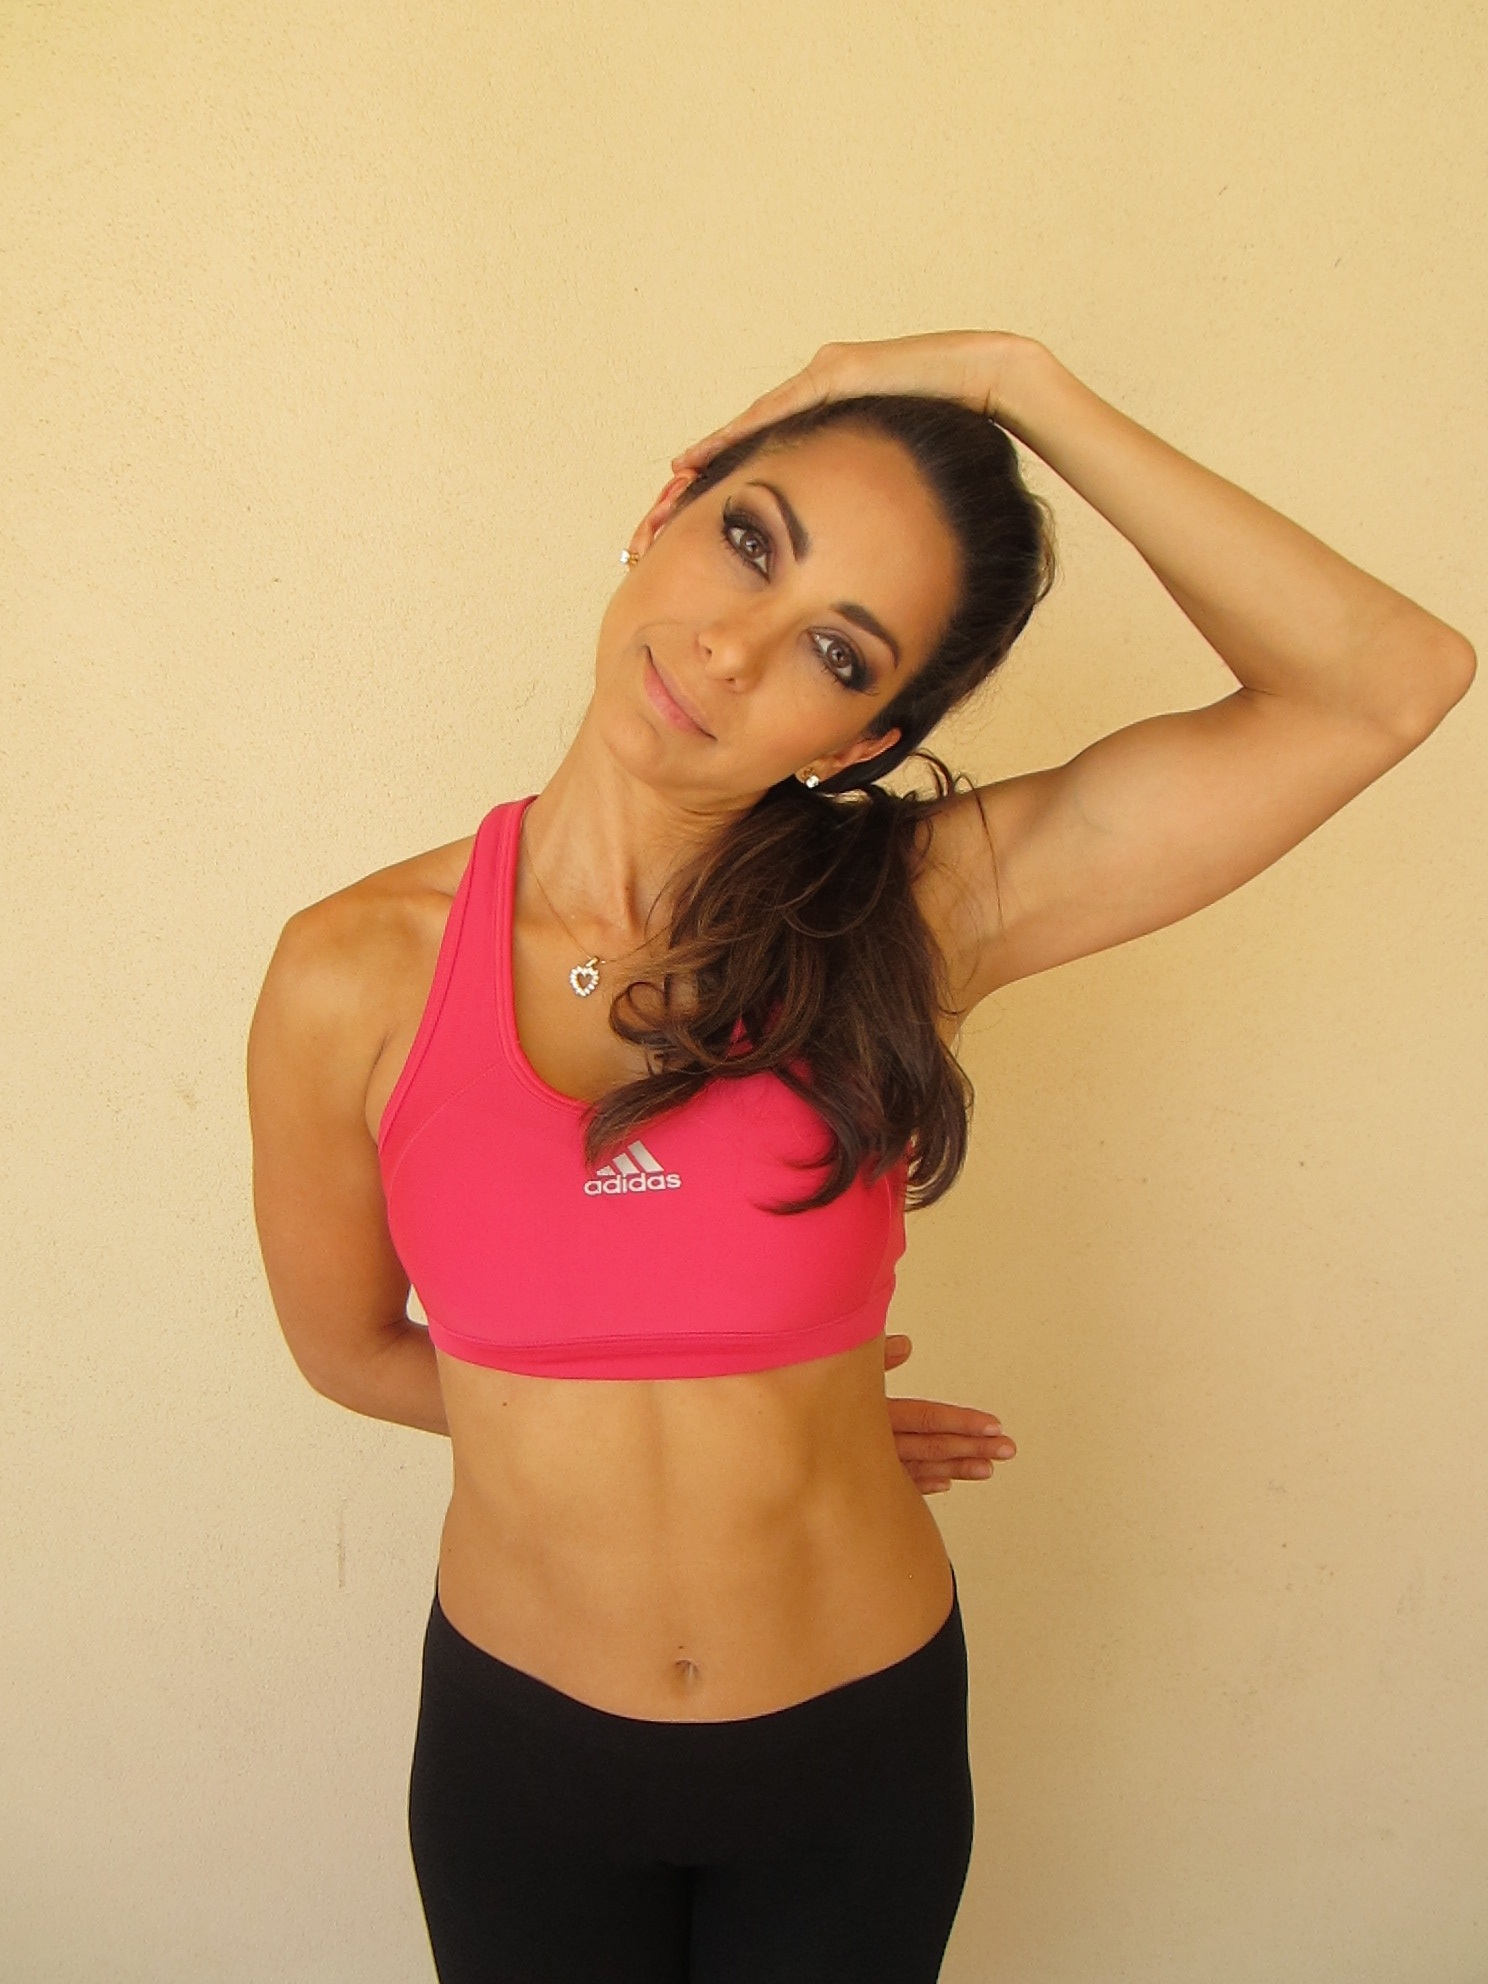
hand, woman, trunk, leg, model, finger, clothing, arm, fitness, workout, muscle, chest, human body, neck, thigh, stretch, pain, gymnastics, abdomen, photo shoot, brassiere, undergarment, physical fitness, active undergarment